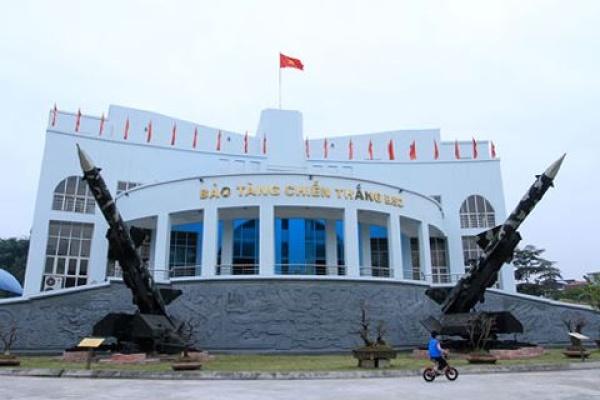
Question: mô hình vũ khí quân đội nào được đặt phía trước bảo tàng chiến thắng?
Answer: trước mặt bảo tàng chiến thắng được đặt những mô hình tên lửa